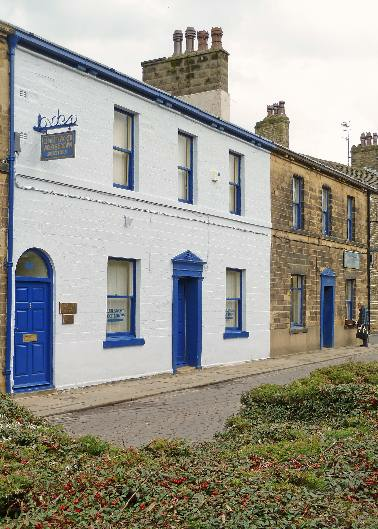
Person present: No